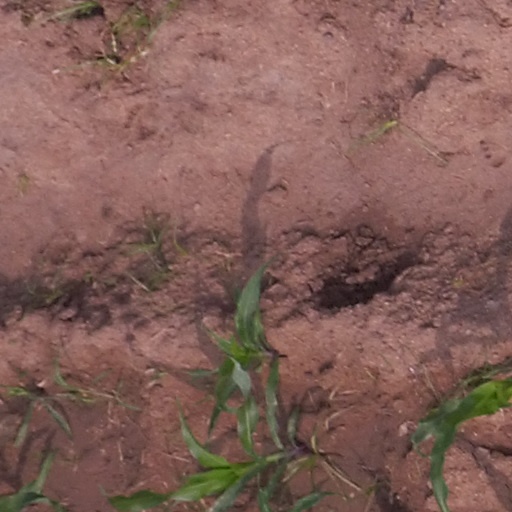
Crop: maize; corn